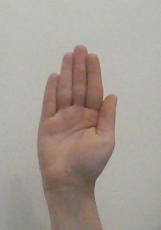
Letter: seen